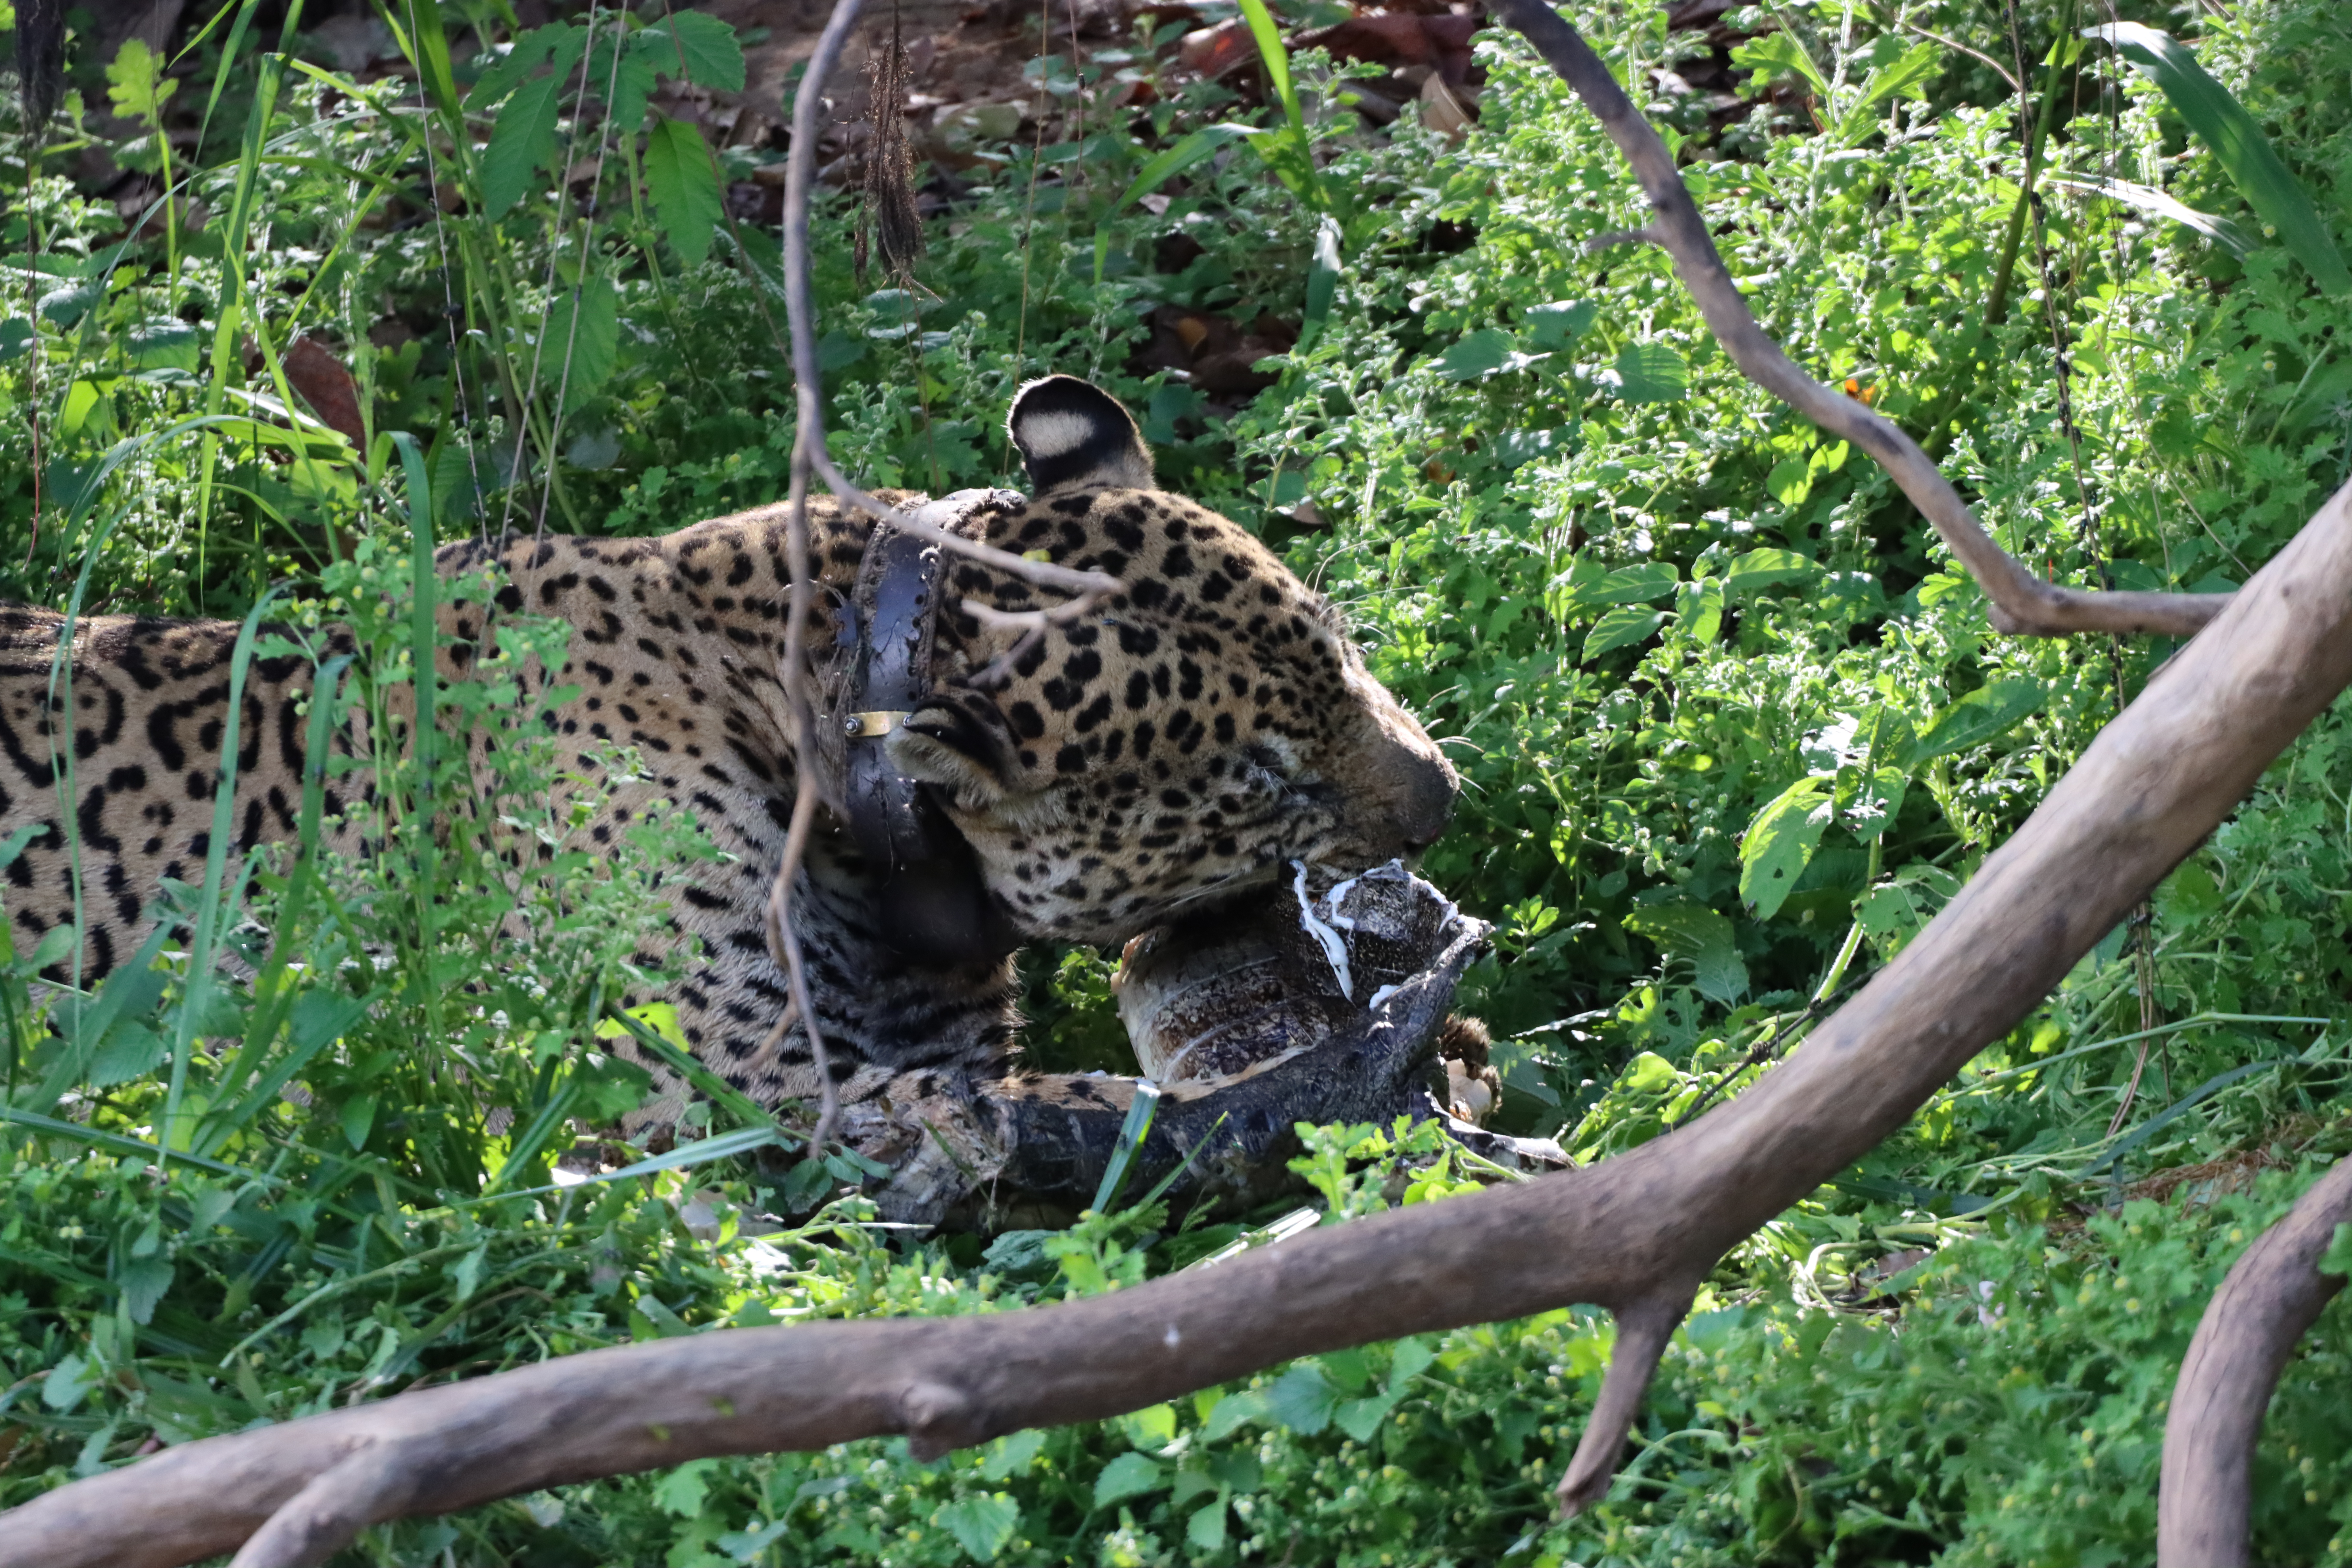
Jaguar: Ousado